Briarcliff Manor Public Library

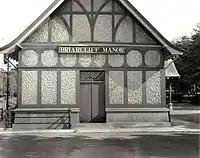
The half-timber and stucco train station, 1952. This facade was demolished in 2008.

The Briarcliff Manor Public Library is located on the eastern edge of the Walter W. Law Memorial Park on Library Road, and has a large parking lot accessible from Library Road. The site is near the library's first and third locations and borders the pool that was constructed using funds from the sale of the Community Center. The current structure consists of the 1.5-story former train station on the south end and the two-story extension on the north side.